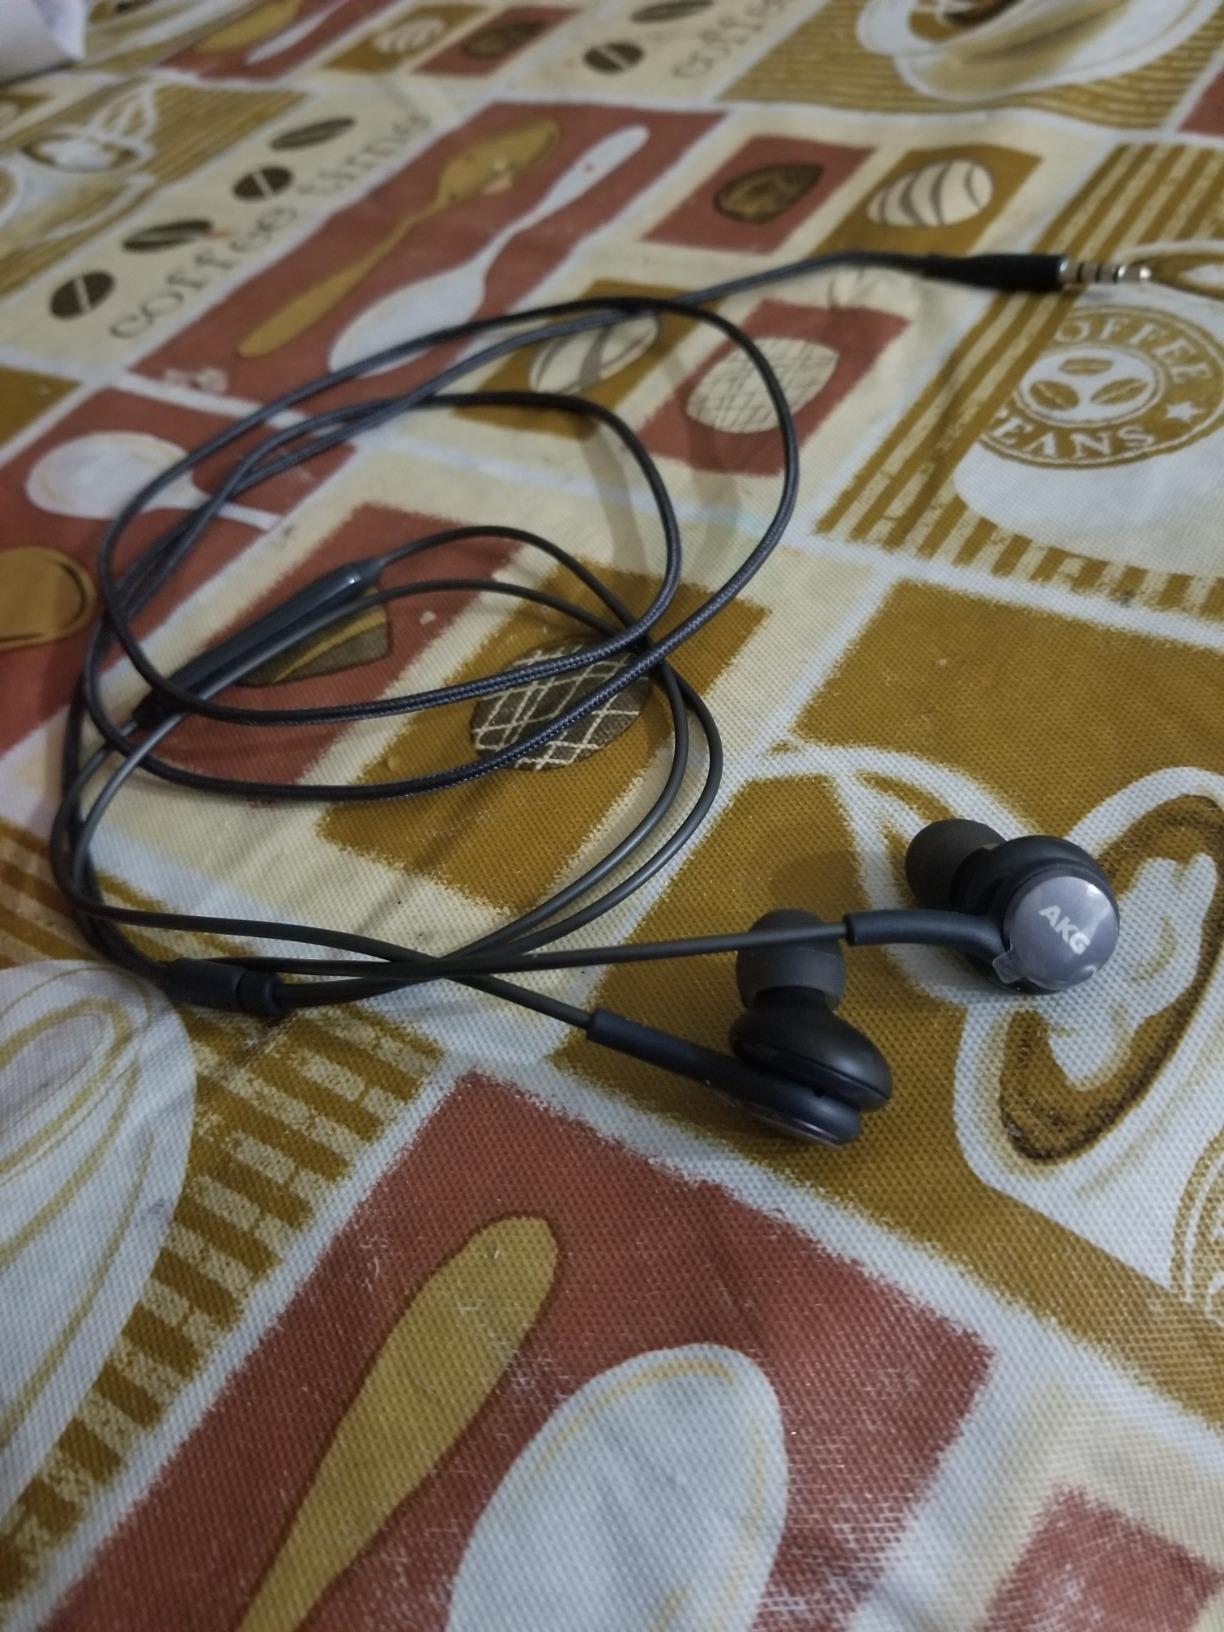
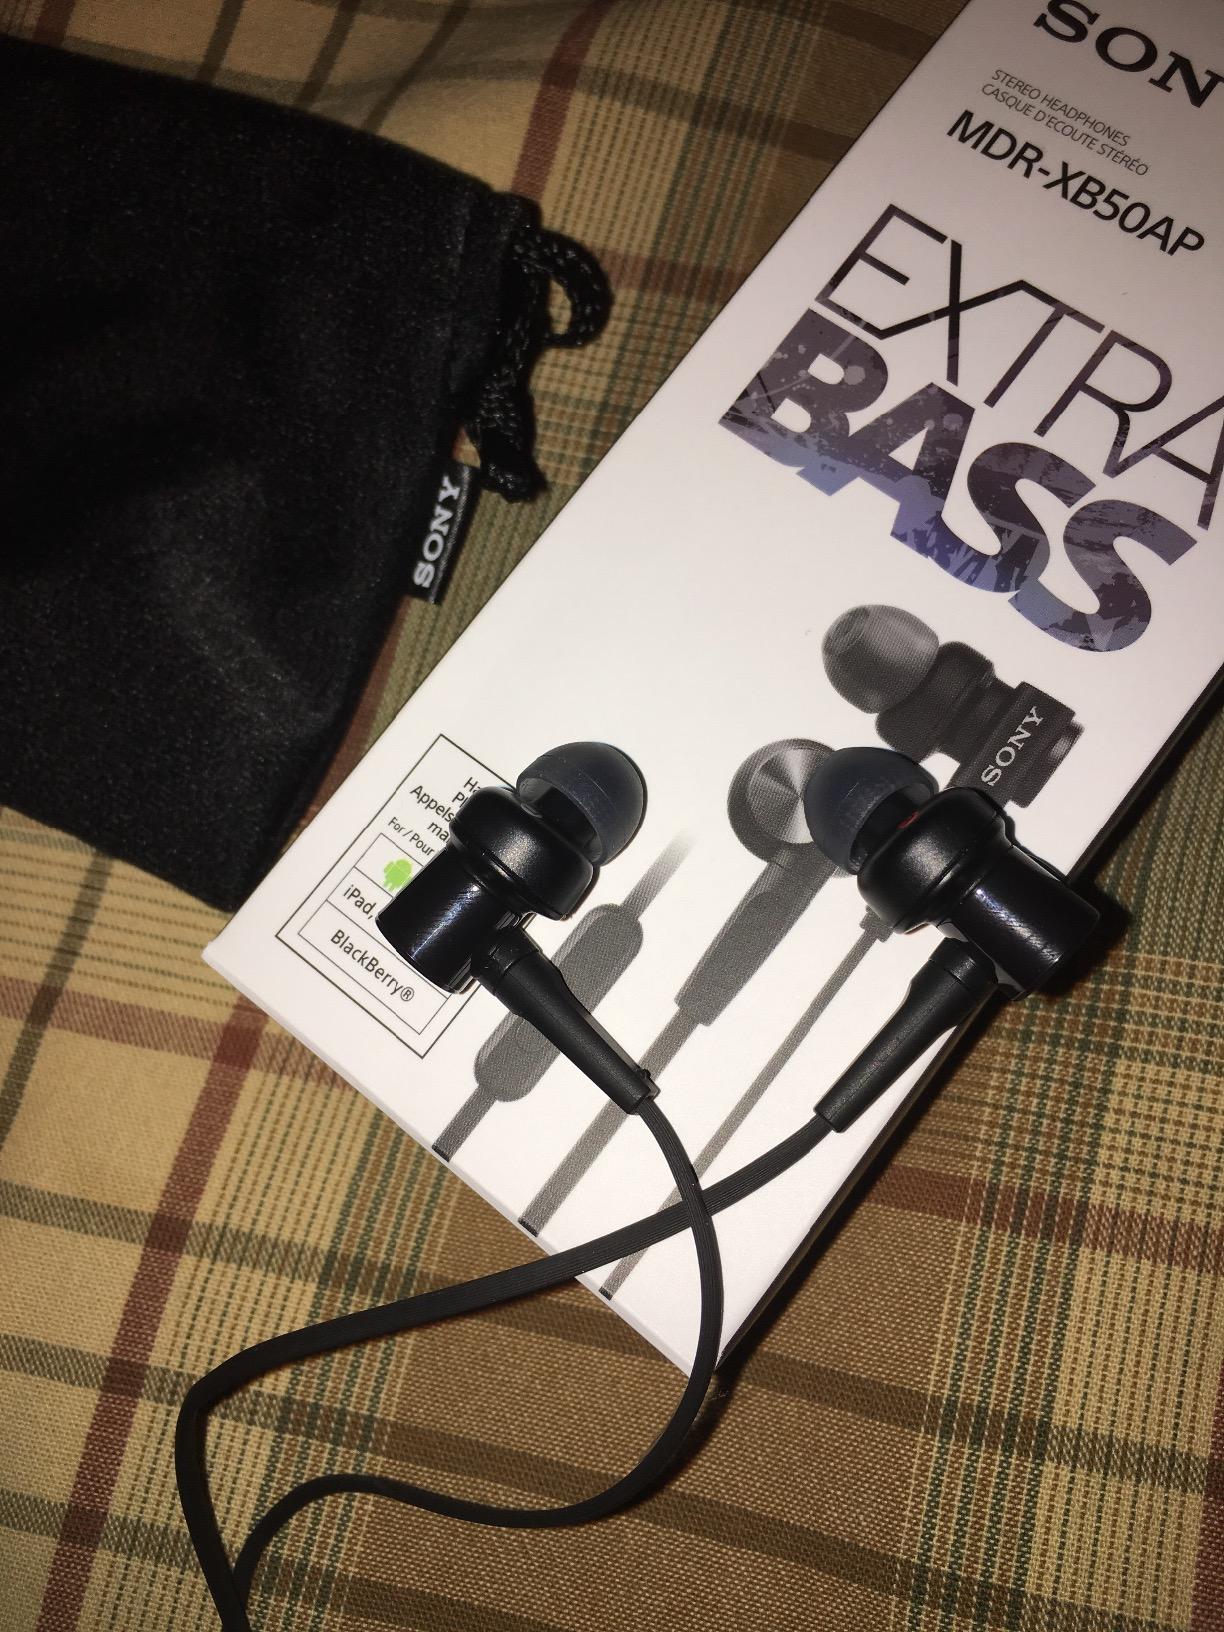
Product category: headphones
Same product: no